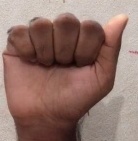
ASL sign: A